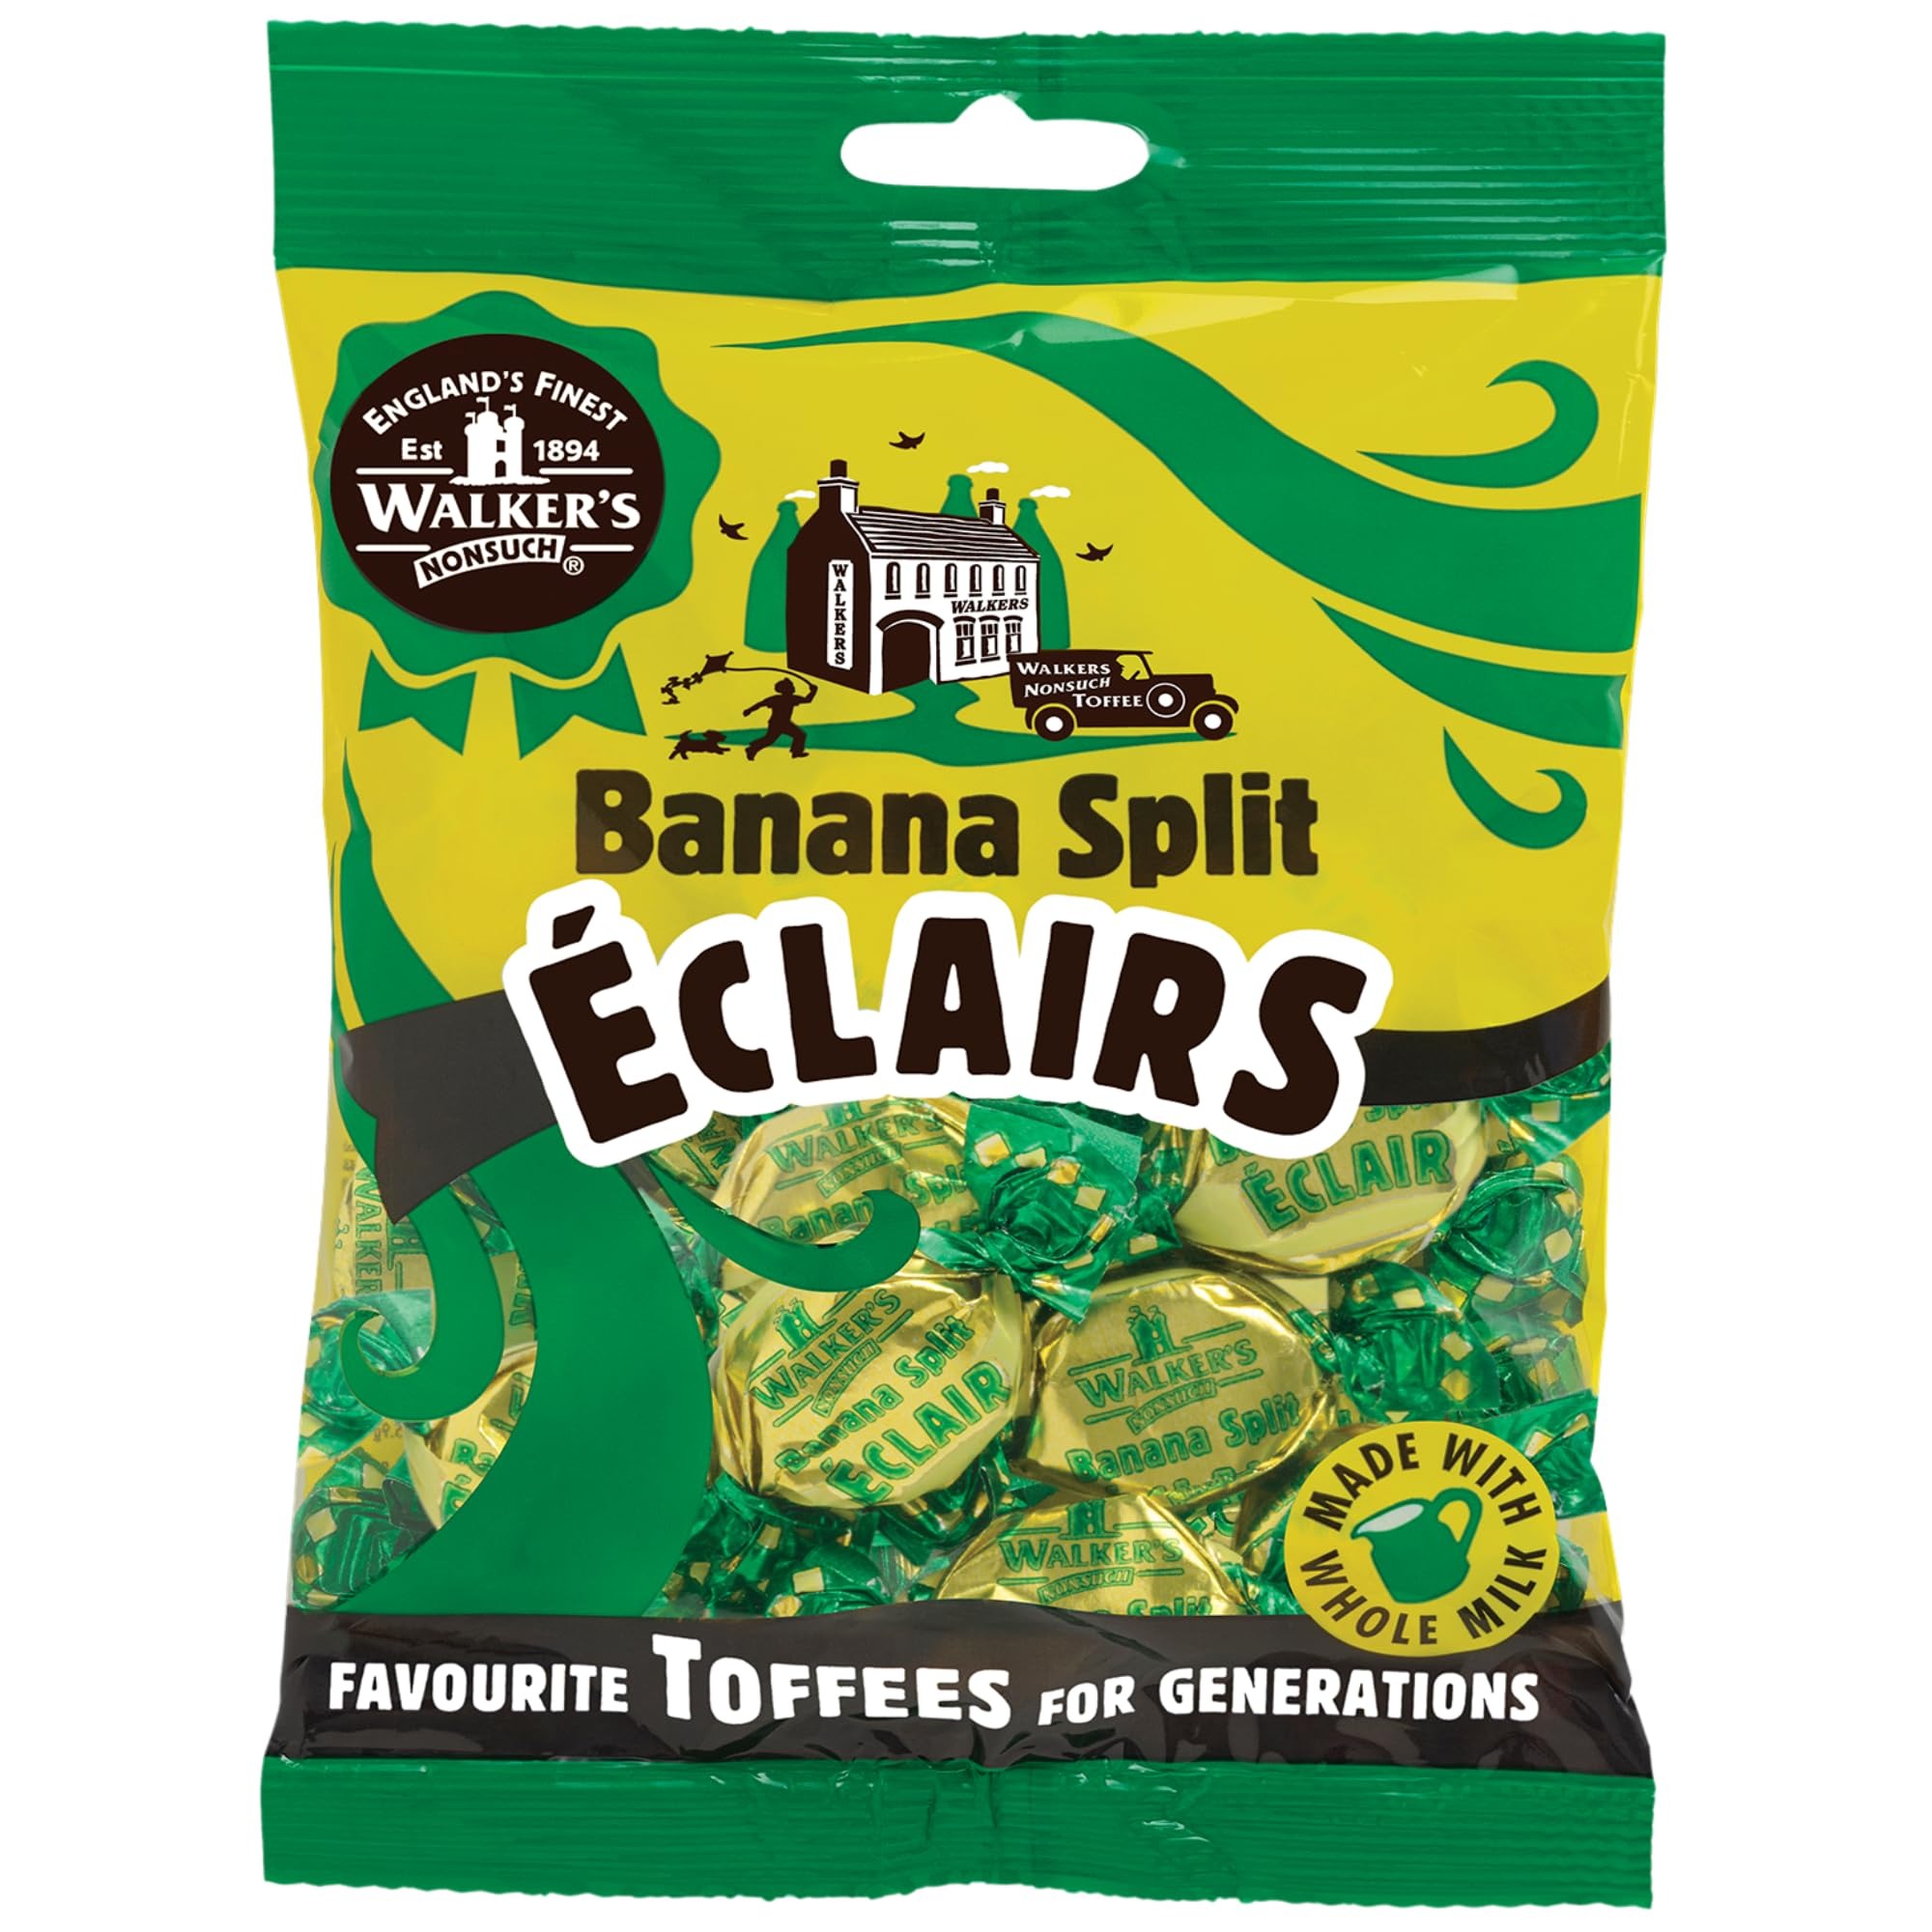
Item Name: Walkers' Nonsuch Banana Split Éclairs | with Condensed Milk & White Chocolate | Classic British Chewy Taffy | Imported from the UK | English Caramel Toffee | 5.29 Oz (150g)
Bullet Point 1: Classic Banana Split Inspiration: Relive the joy of a classic banana split in every bite, expertly captured in this indulgent treat
Bullet Point 2: Crunchy Eclair Perfection: Delight in the satisfying contrast of the crisp, airy eclair shells against the creamy filling
Bullet Point 3: Irresistible Flavor Combination: Savor the harmonious blend of sweet banana and tangy strawberry for a taste sensation
Bullet Point 4: Perfect for Sharing or Solo Enjoyment: Whether you're hosting a gathering or treating yourself, these eclairs are a crowd pleaser
Bullet Point 5: Nostalgic Taste Experience: Transport yourself back to carefree days with this classic confection; Experience the time honored tradition of British sweet treats
Bullet Point 6: Nostalgic Taste Experience: Transport yourself back to carefree days with this classic confection
Bullet Point 7: Authentic British Indulgence: Experience the time-honored tradition of British sweet treats
Product Description: Walkers nonsuch banana split eclairs
Value: 5.29
Unit: Ounce

Price: 8.125